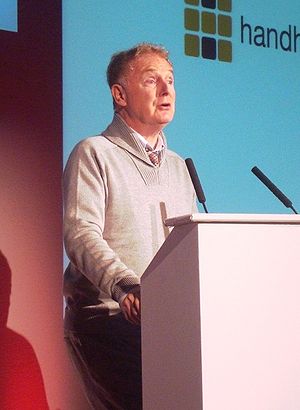
Malcolm McLaren
Malcolm Robert Andrew McLaren var en engelsk performer, impresario og manager for Sex Pistols og New York Dolls.